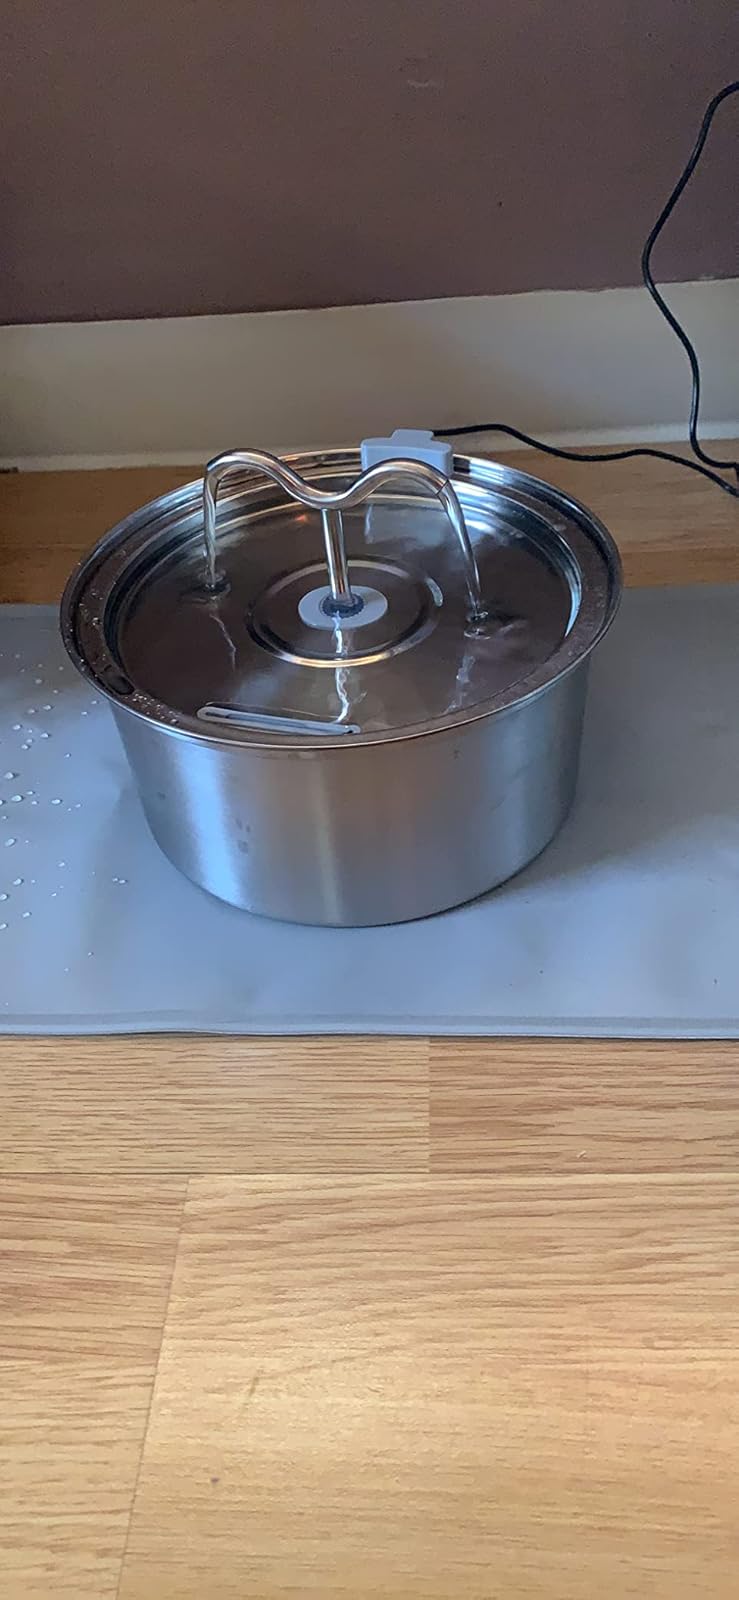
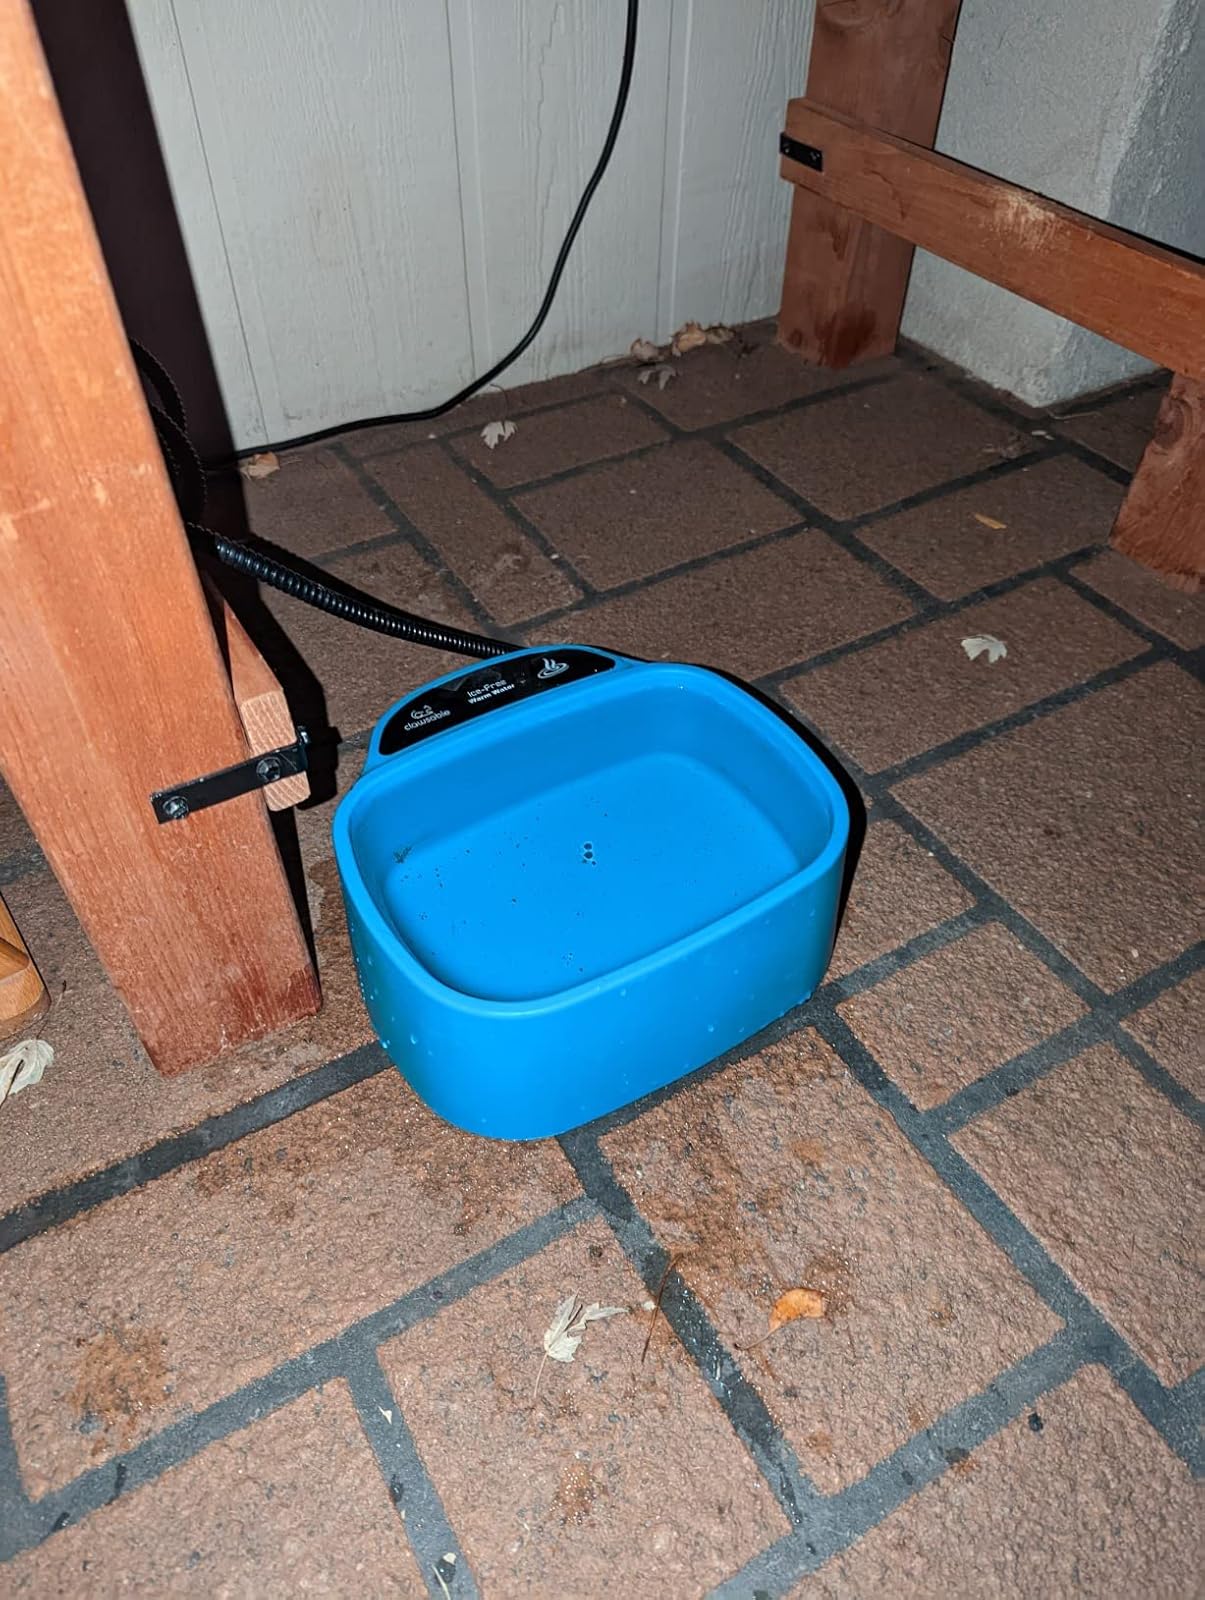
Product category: items_bowl
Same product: no